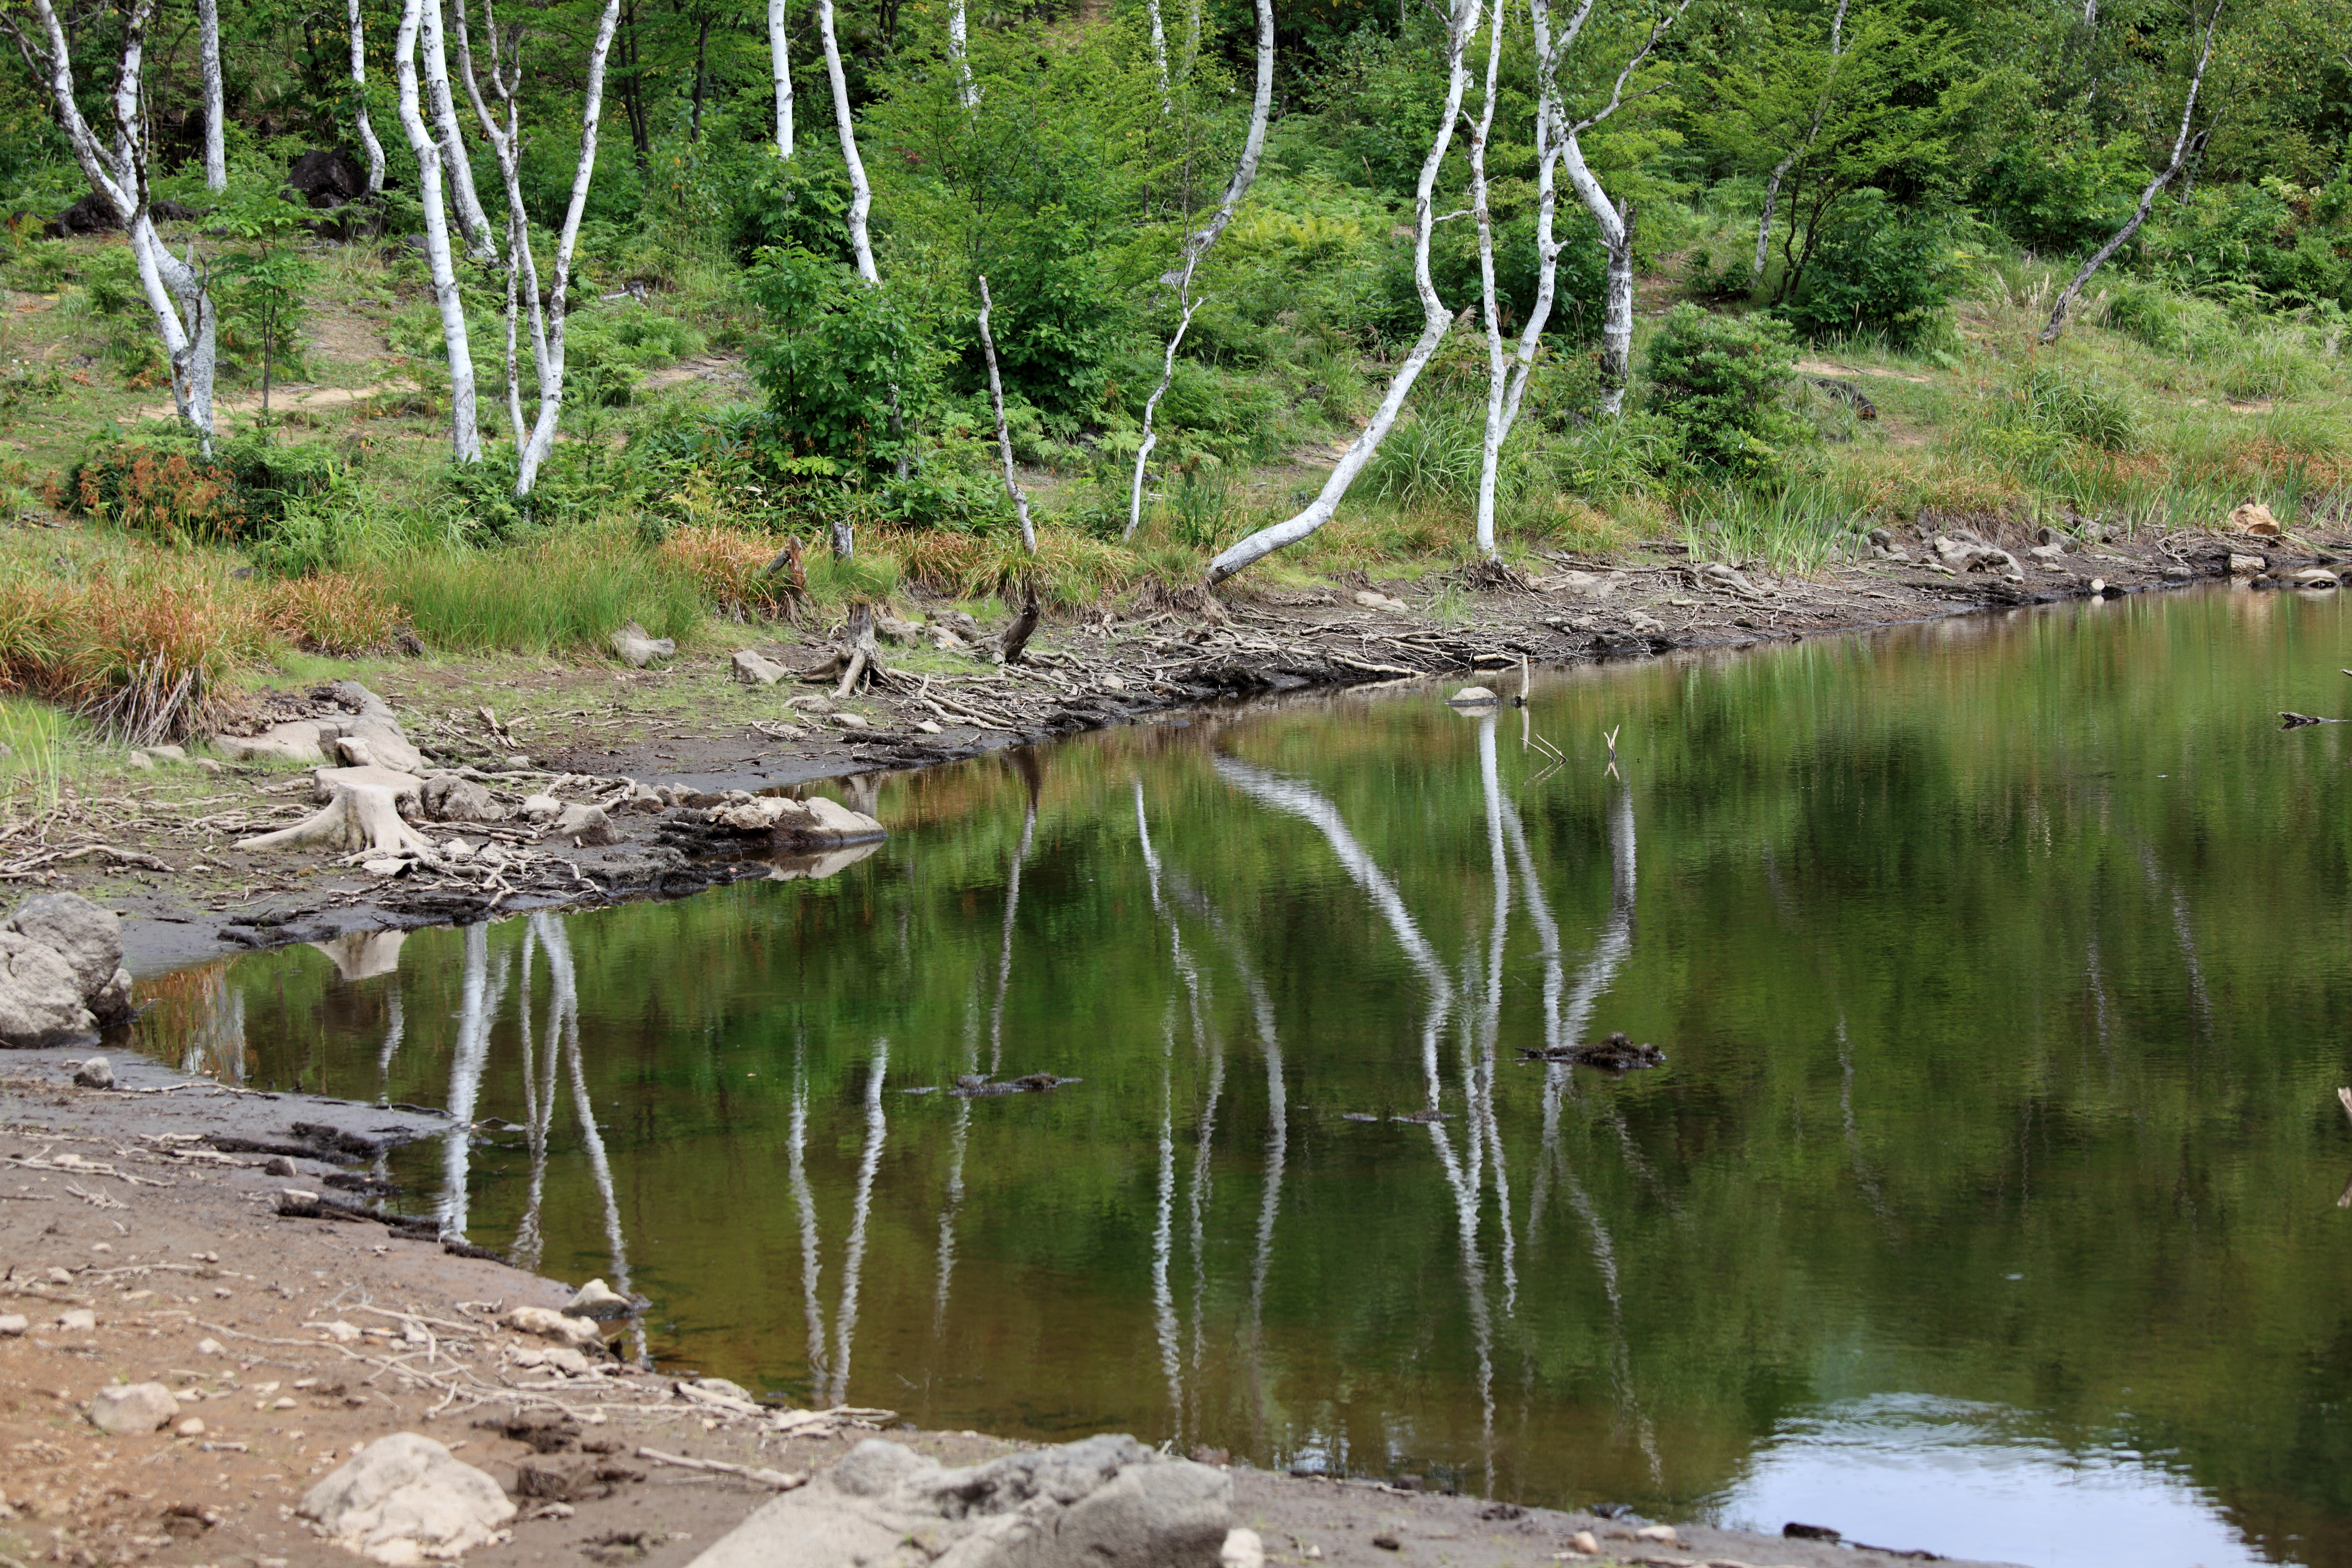
tree, water, creek, swamp, wilderness, lake, river, pond, wildlife, stream, pattern, reflection, high, highland, body of water, wetland, bog, plateau, 5d, hires, habitat, markii, watercourse, hi, res, resolution, nagano, matsumoto, norikura, maimenoike, natural environment